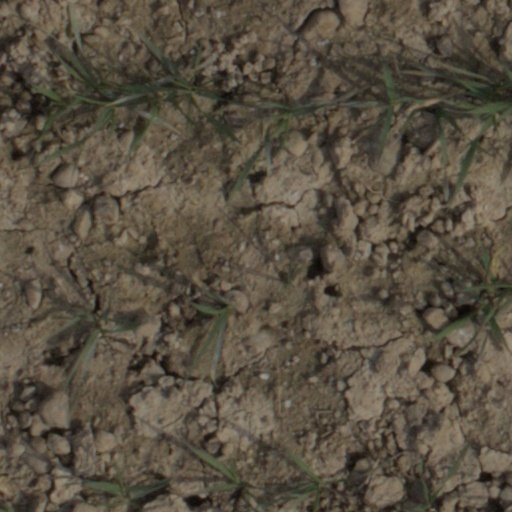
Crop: wheat